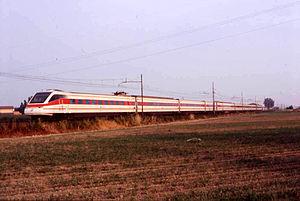
Le train pendulaire italien ETR 460 à San Giovanni in Persiceto (Province de Bologne) Italiano: Treno ETR.460 a San Giovanni in Persiceto (BO)